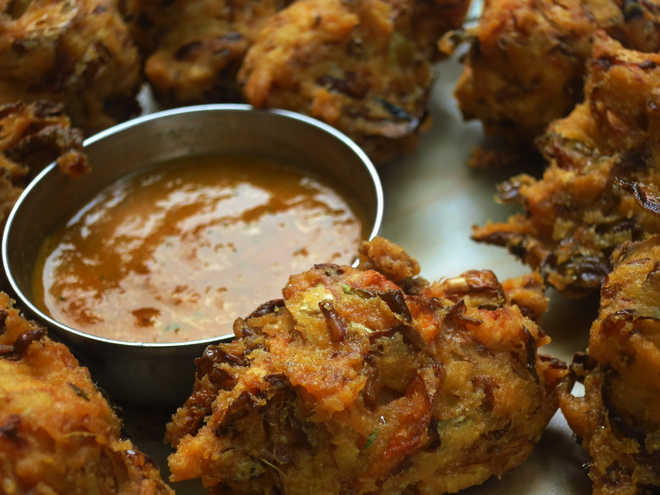
Dish: pakode